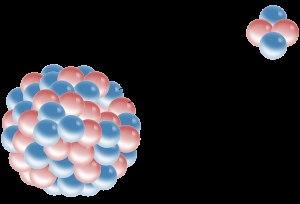
La radioactivité est le phénomène physique par lequel des noyaux atomiques instables se transforment spontanément en d'autres atomes en émettant simultanément des particules de matière et de l'énergie. La radioactivité a été découverte en 1896 par Henri Becquerel dans le cas de l'uranium, et très vite confirmée par Marie Curie pour le radium.
La radioactivité alpha est le rayonnement provoqué par la désintégration alpha, soit la forme de désintégration radioactive où un noyau atomique éjecte une particule alpha et se transforme en un noyau de nombre de masse diminué de 4 et de numéro atomique diminué de 2.
Les particules alpha ou rayons alpha sont une forme de rayonnement émis par des noyaux instables de grande masse atomique.